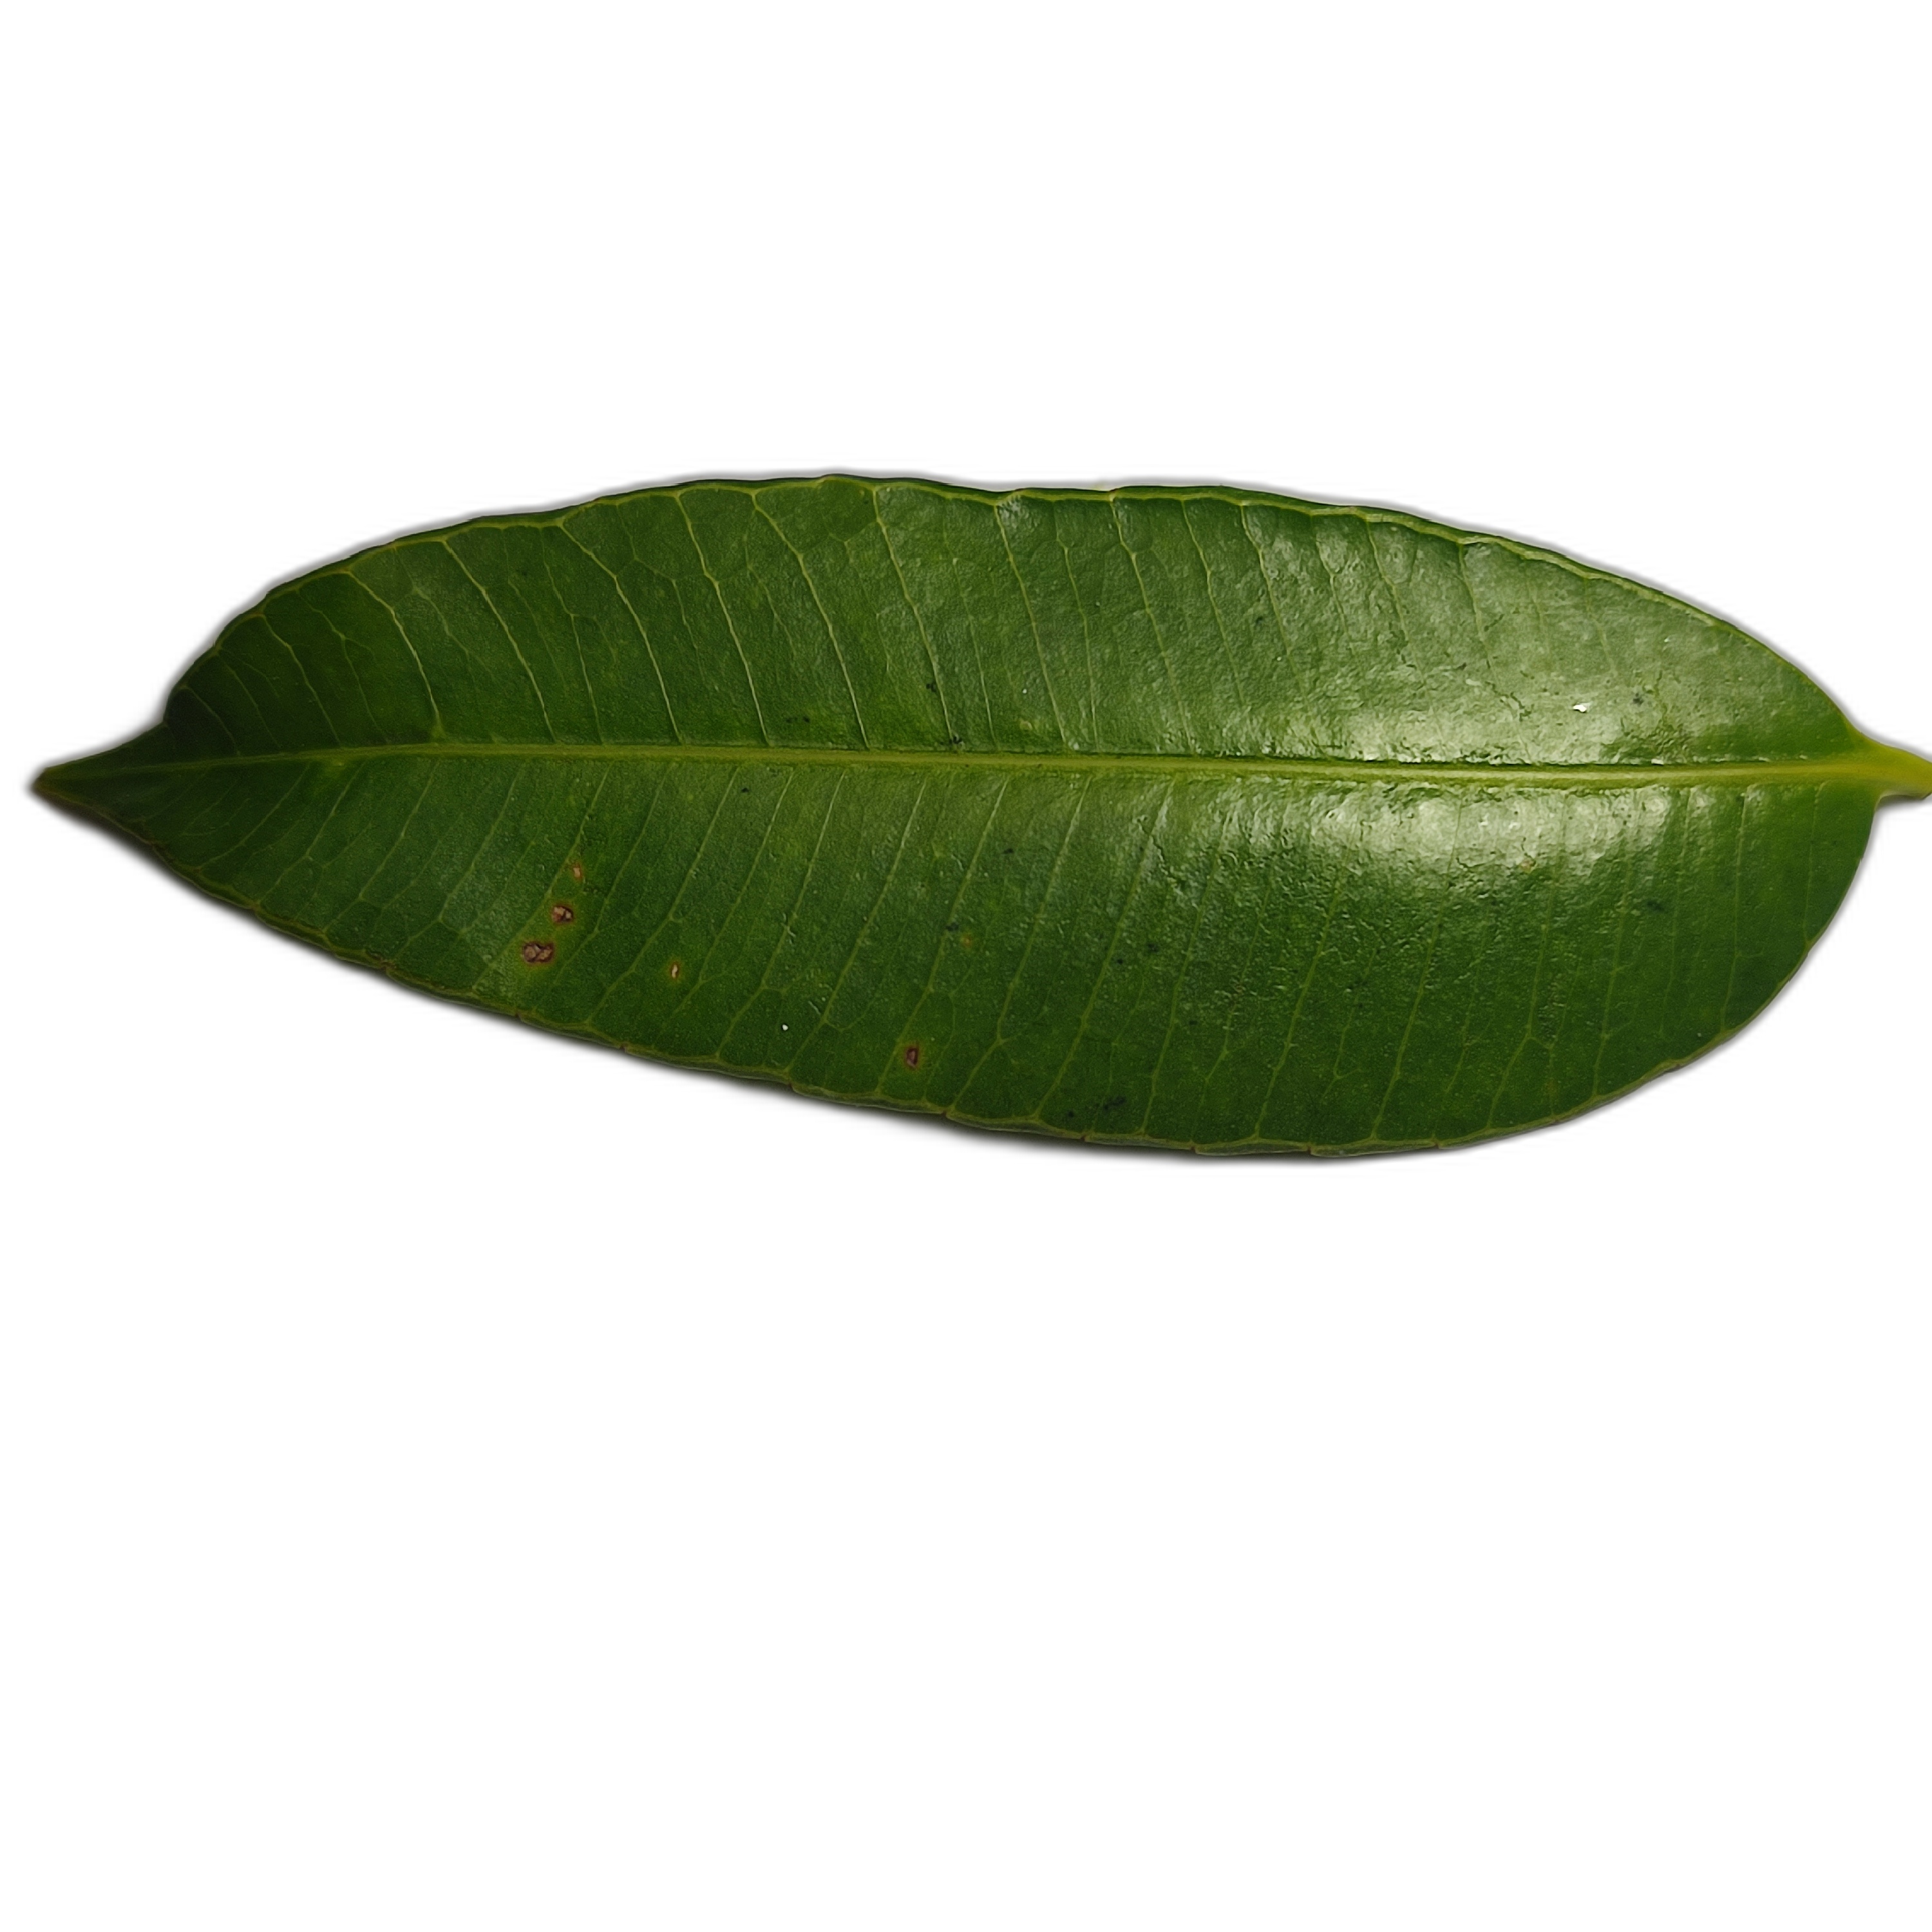
Label: healthy